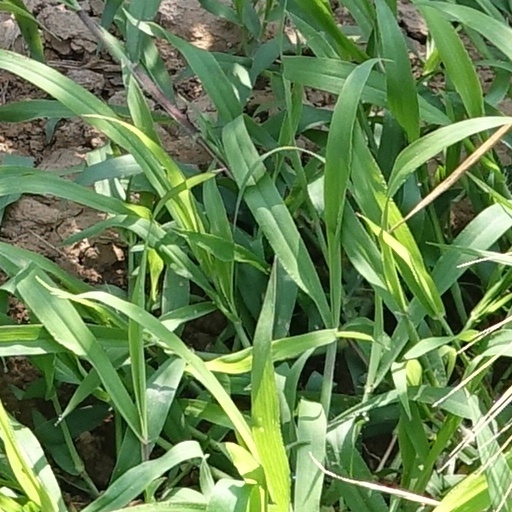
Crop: wheat